Conrad Faber von Kreuznach

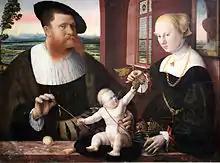
Portrait of Justinian von Holzhausen (1502-1553) and his Wife Anna (1510-1573), 1536

Conrad Faber von Kreuznach (c. 1500 in Kreuznach, Germany – between 10 September 1552 and 15 May 1553 in Frankfurt am Main) was a German painter and woodcuts designer formerly known as Master of Holzhausen-portraits.